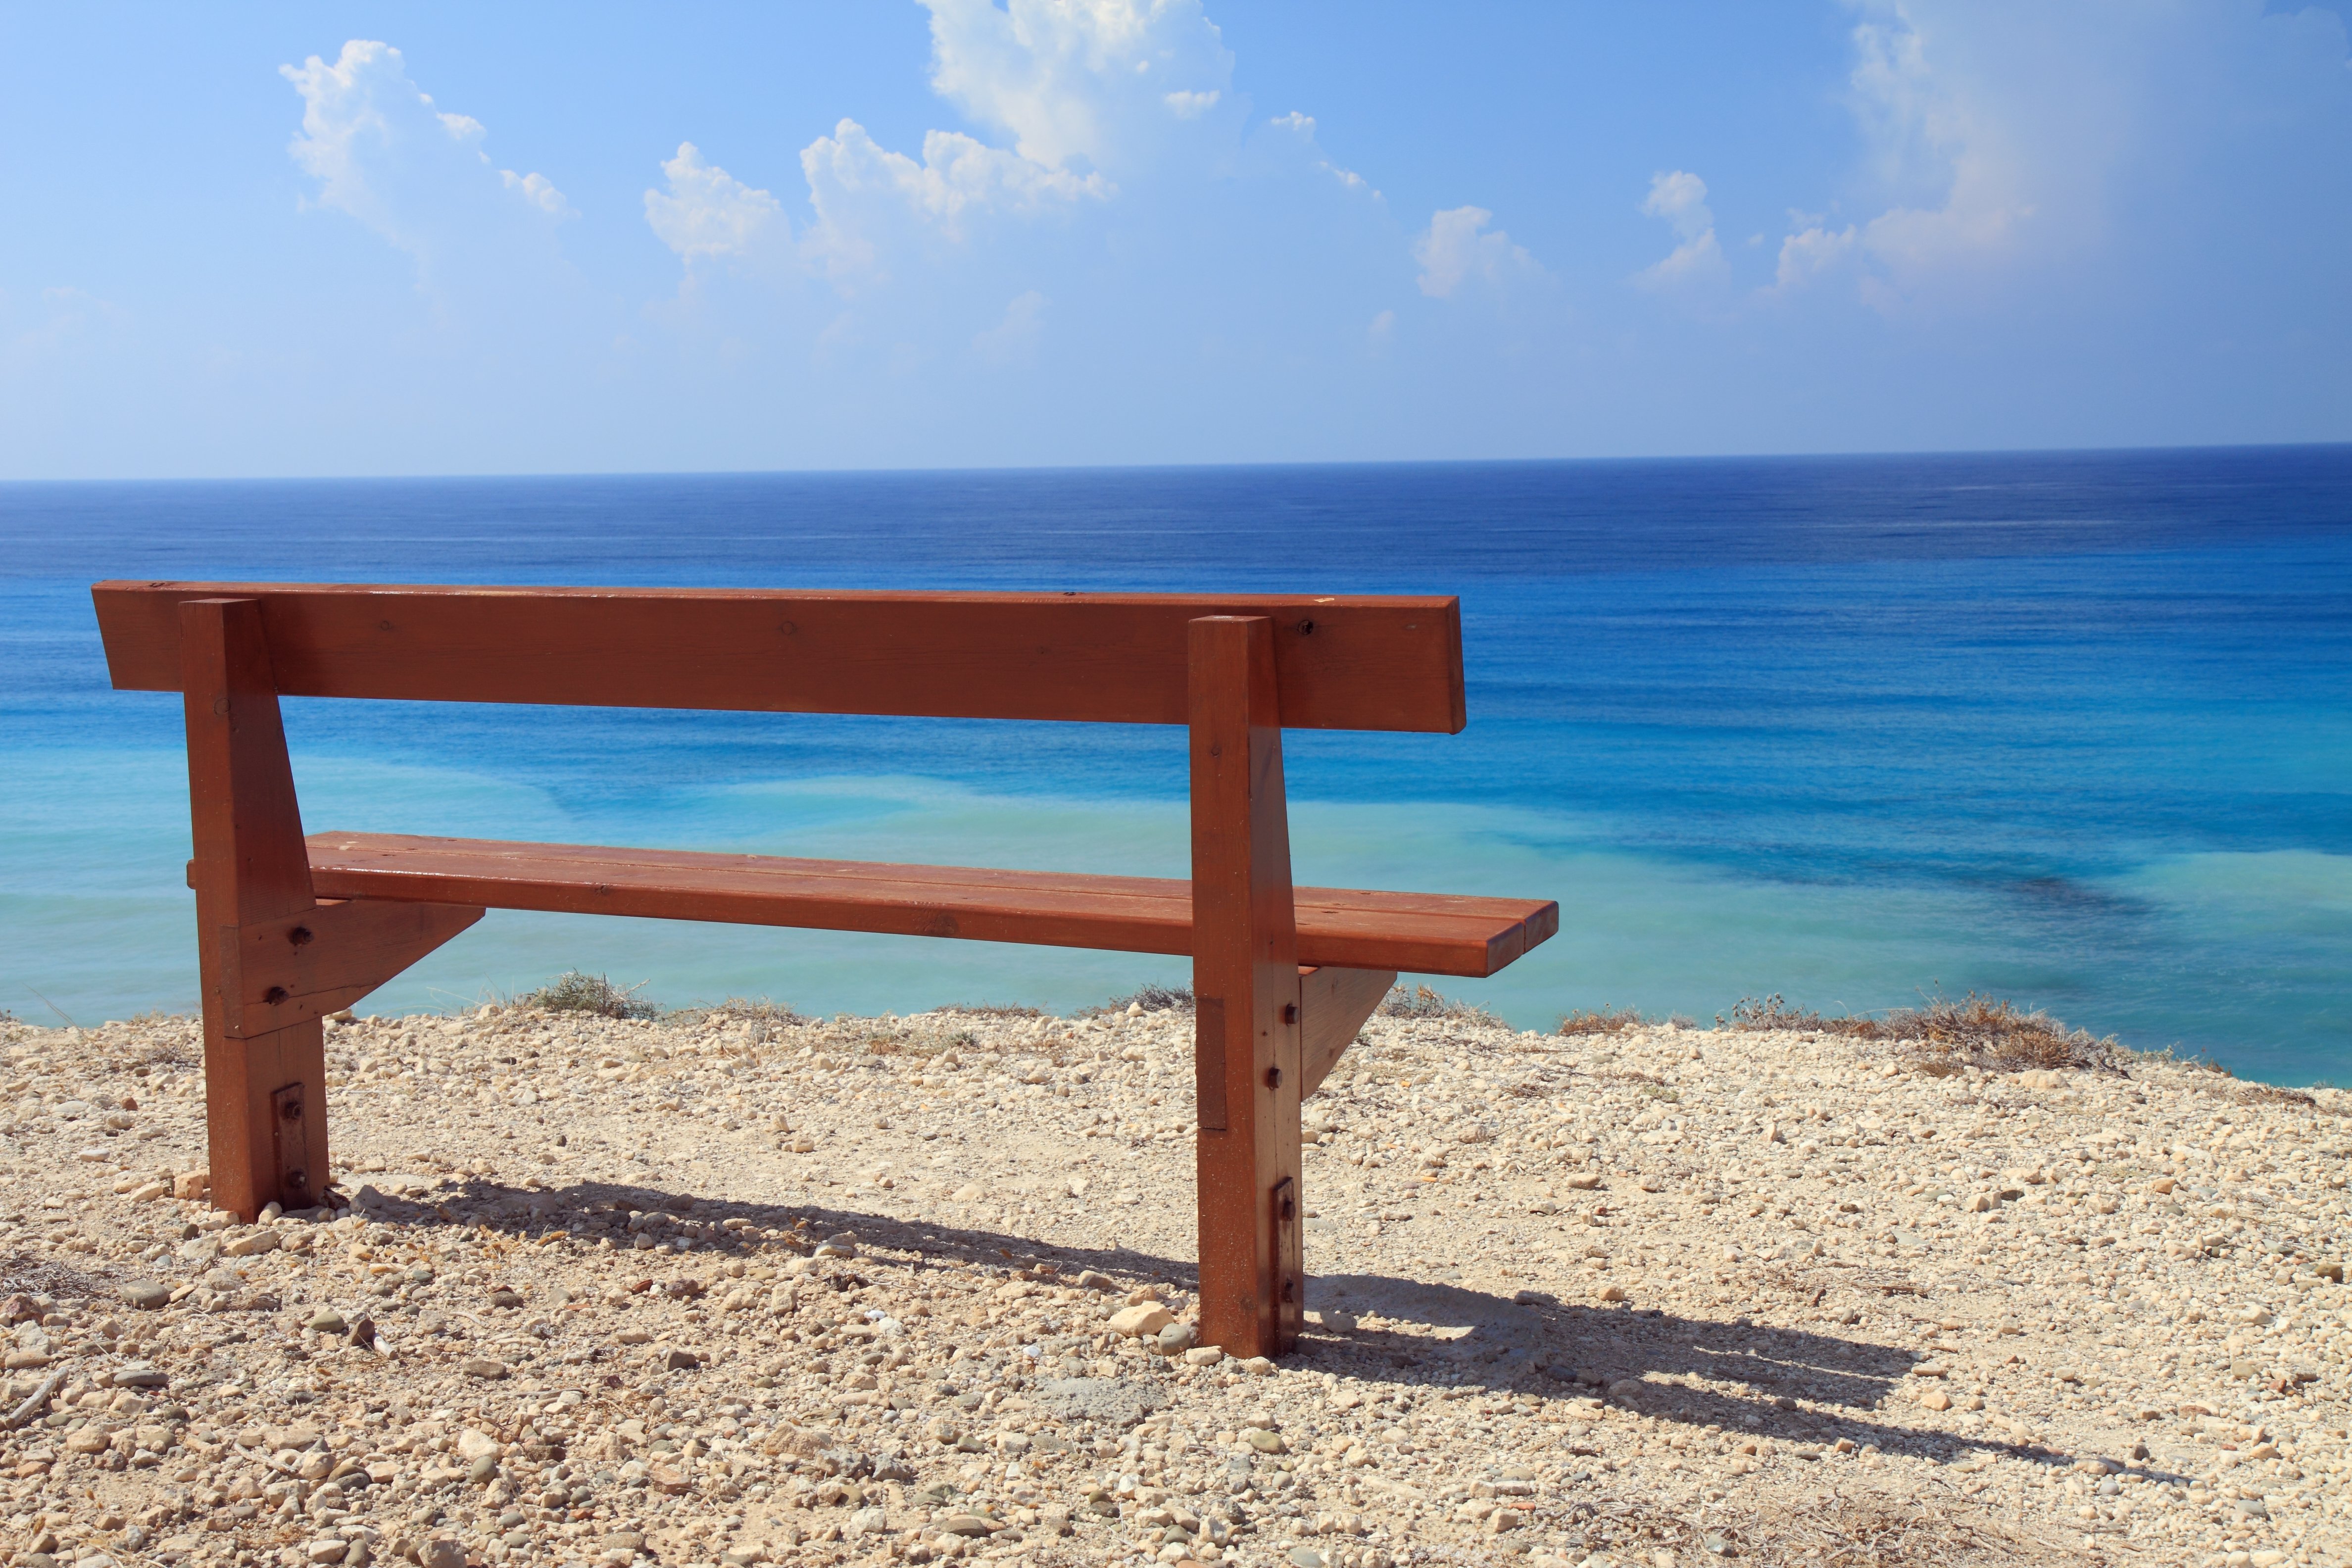
table, beach, landscape, sea, coast, water, nature, ocean, sky, bench, view, summer, vacation, travel, peaceful, sitting, peace, blue, furniture, lonely, wooden, outdoor furniture, human positions